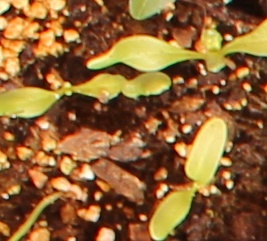
Label: Sugar beet